Danube–Black Sea Canal

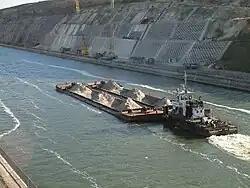
Danube – Black Sea Canal

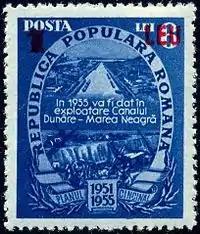
1951 postage stamp (overprinted in 1952 following the monetary reform) announcing the canal would be ready in 1955

The main branch reduces the distance by boat from Constanța to Cernavodă by ca. . It has a width of and a depth of ; the northern arm has a length of , width of and a depth of . The radius of its sharpest bends is for the main branch, and , for the northern branch.